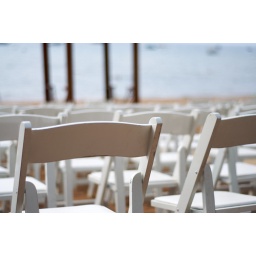
The white chairs that everyone will be sitting in for the ceremony.